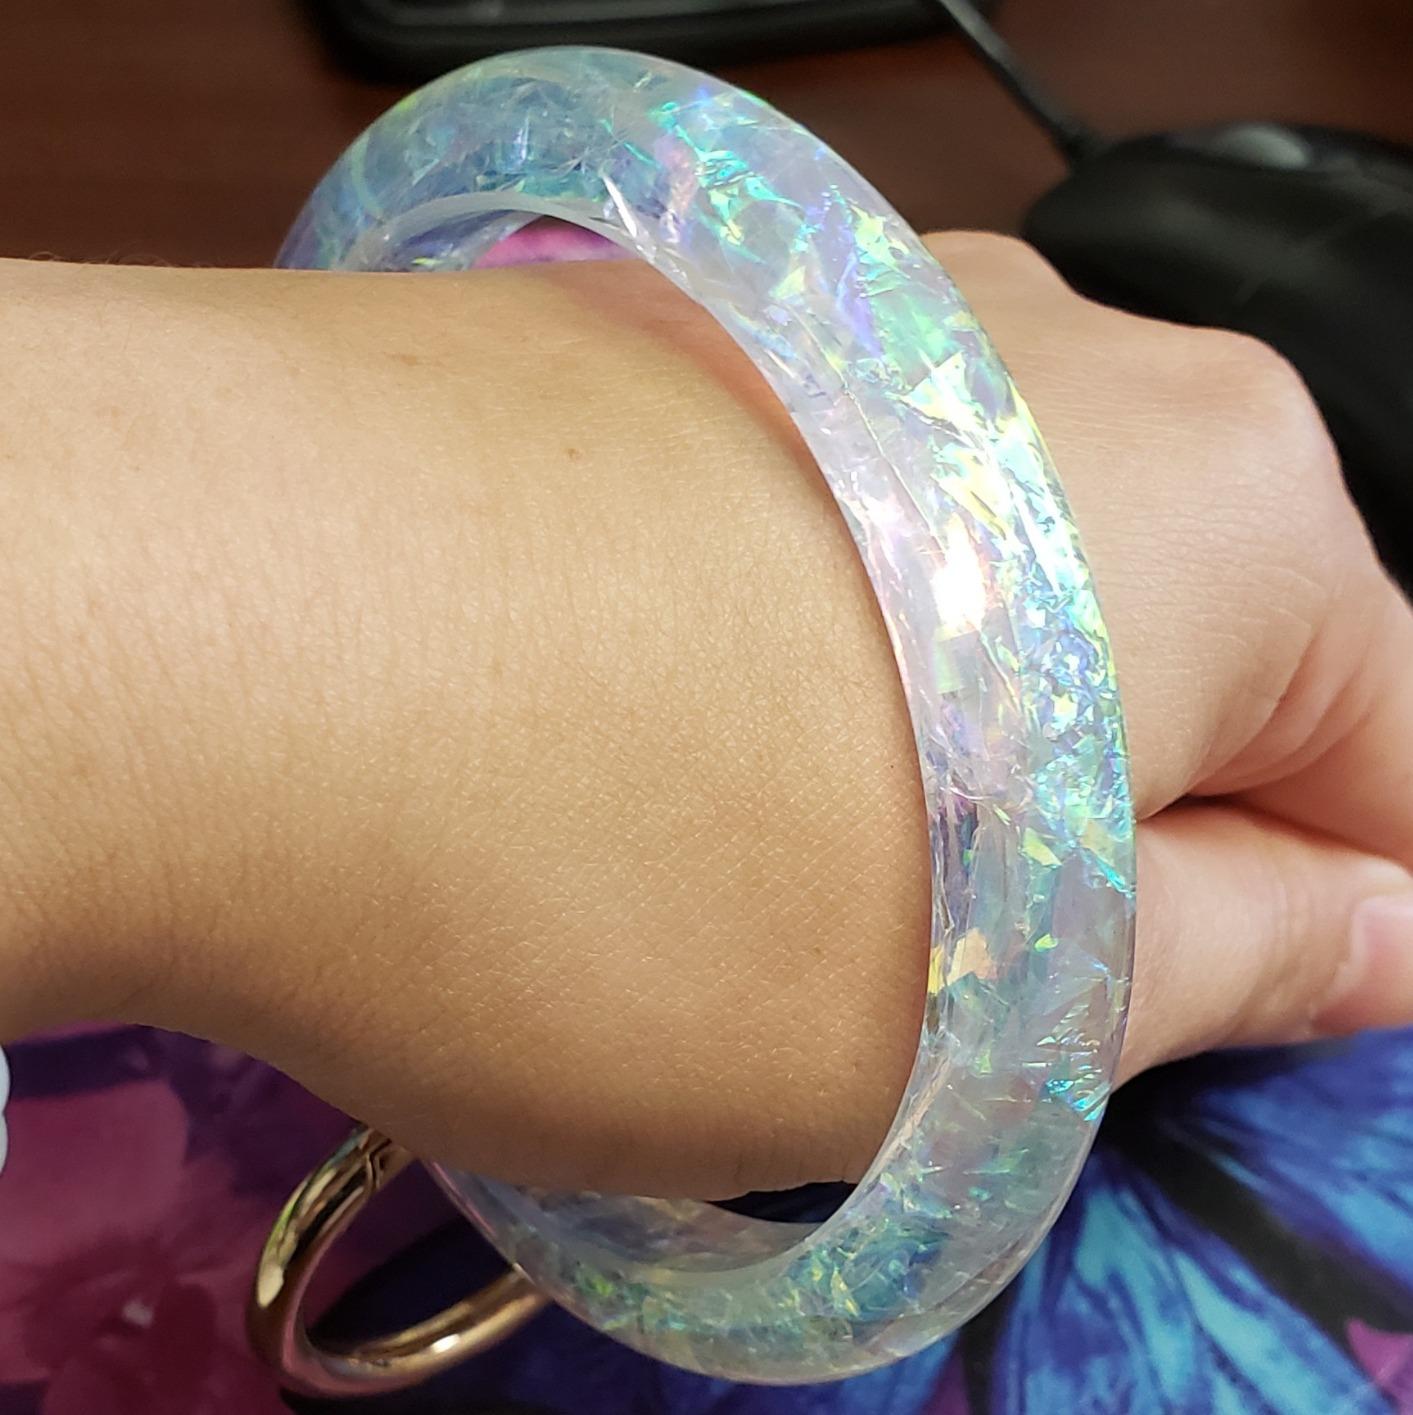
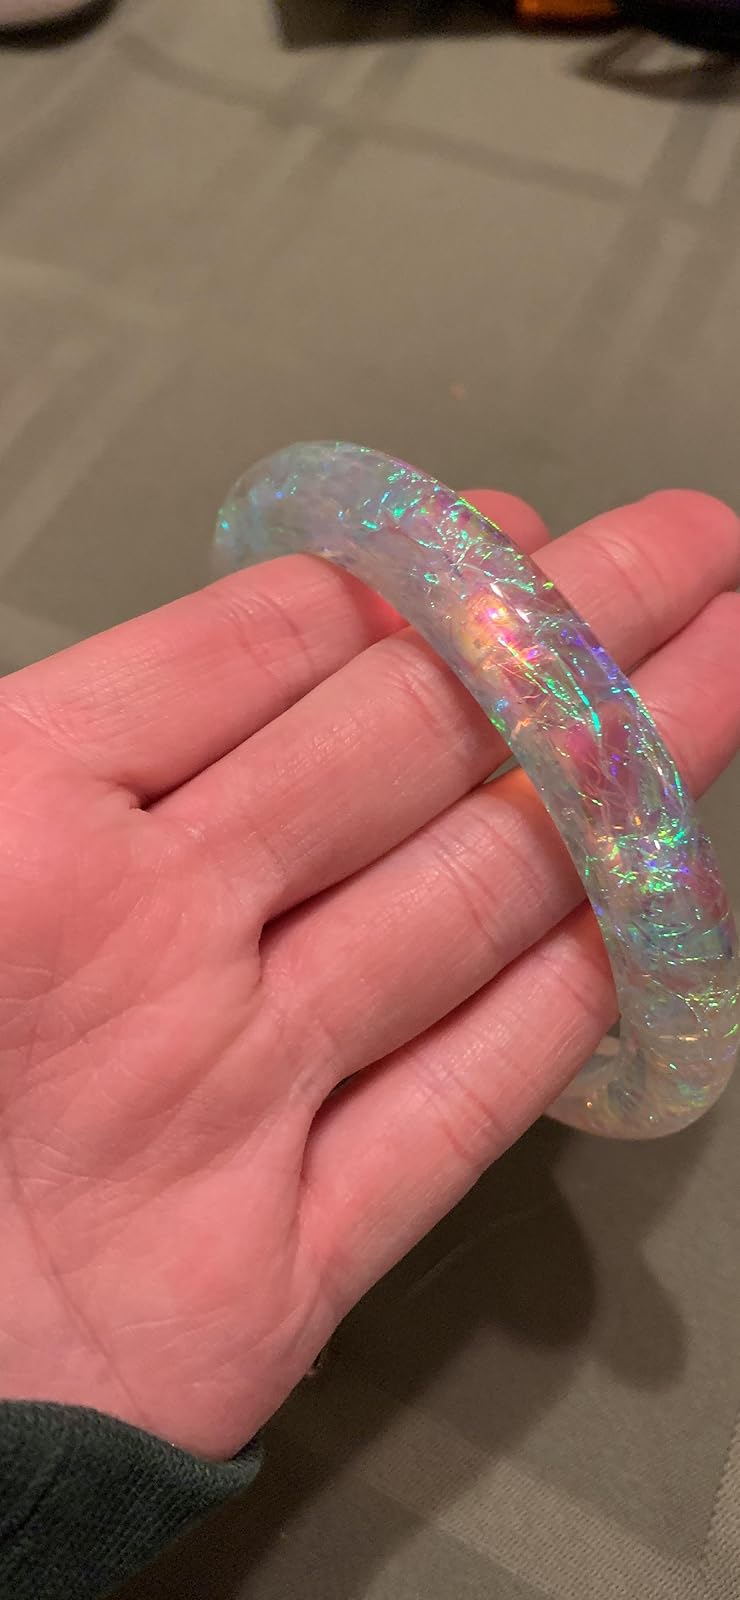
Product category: accessories_keychain
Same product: yes